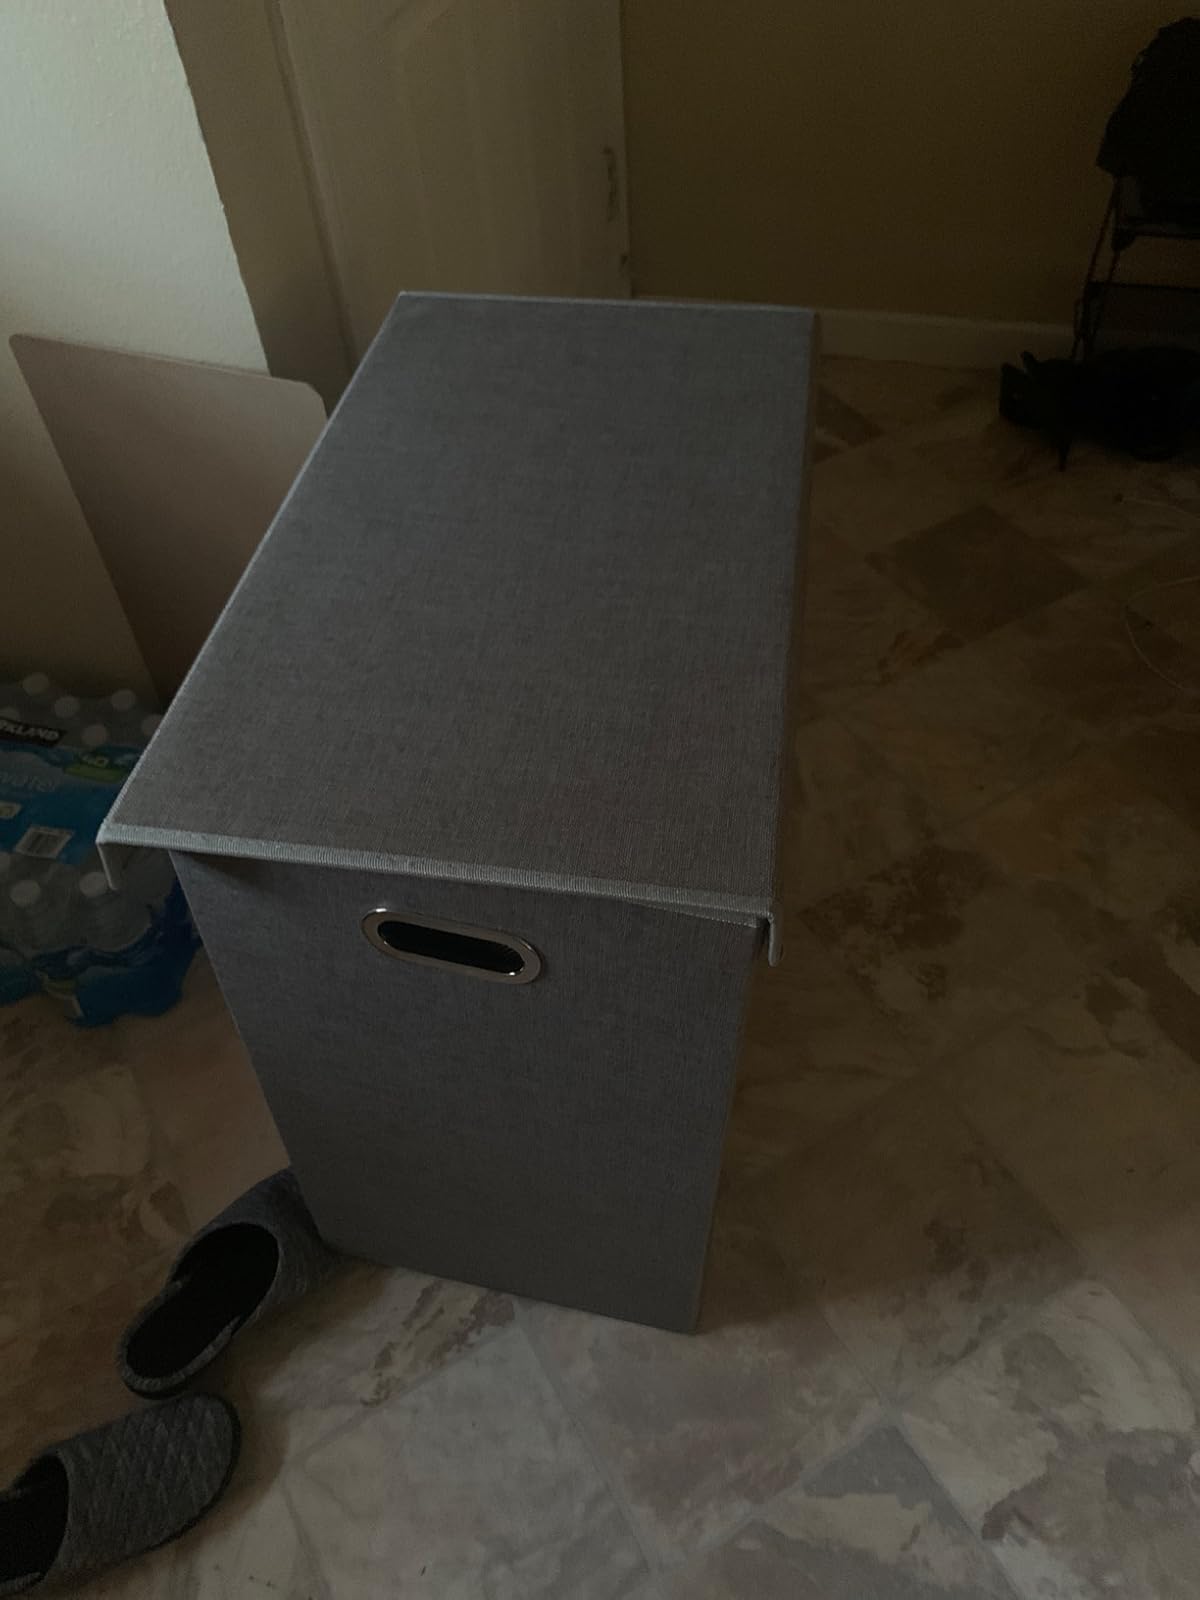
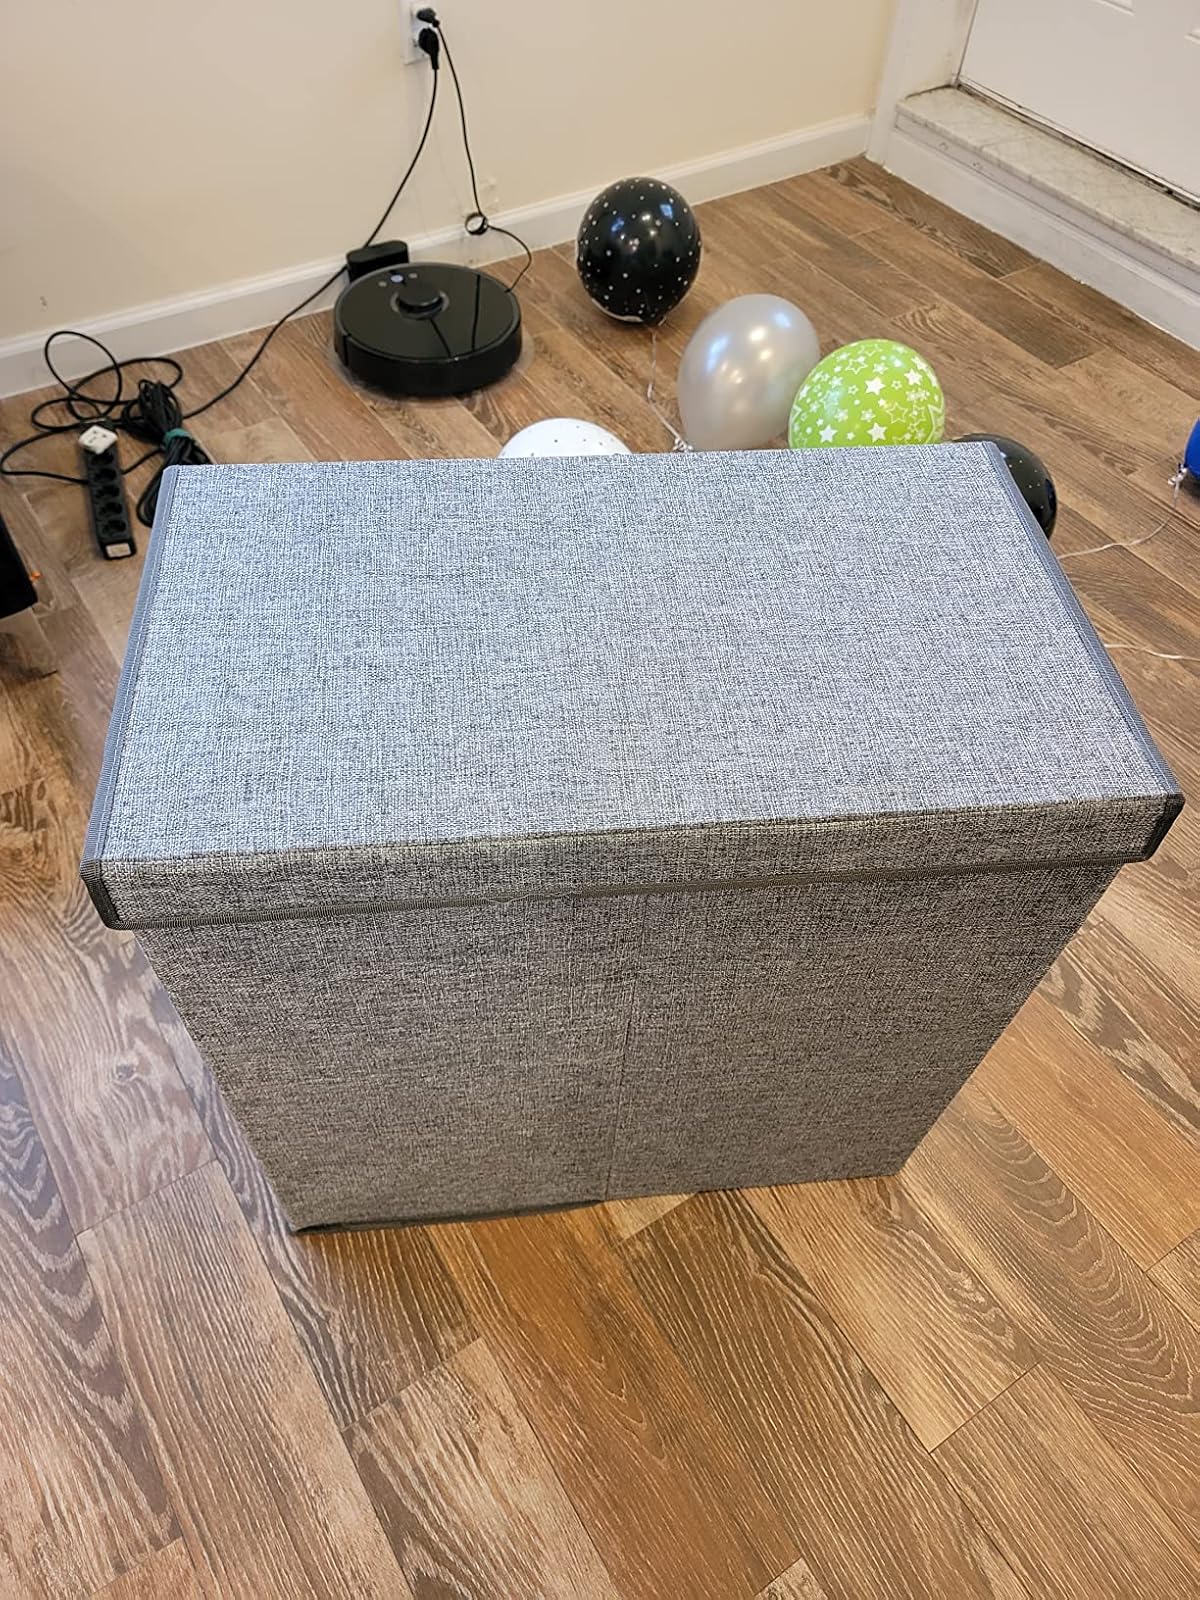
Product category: items_hamper
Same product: yes